Jacob Staebler

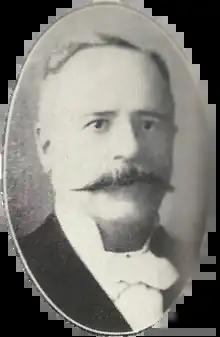
J. M. Staebler

Jacob Merner Staebler (August 16, 1846 – May 7, 1906) was an insurance broker and politician in Ontario, Canada. He served as mayor of Berlin in 1891.